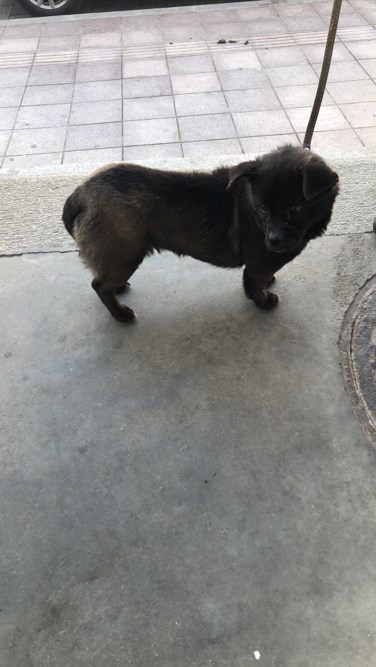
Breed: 3336-n000121-chinese_rural_dog